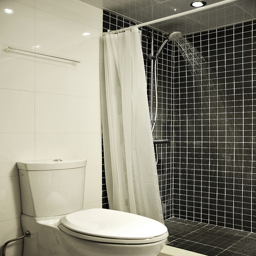
A bathroom with a tiled shower, a toilet and a shower curtain in it.
Personal toilet sitting next to a large sized showering station.
A black shower that is turned on next to a toilet.
A bathroom that has a black tiled walk in shower and the water is running and spraying from the shower head.
A bathroom with a large black tile shower.